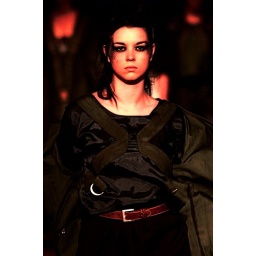
One of my models in my paper bag pants and silk top